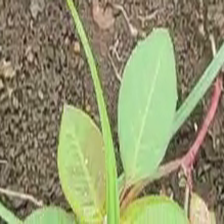
Weed species: Moti_dudhi(Euphorbia_geneculata_L)